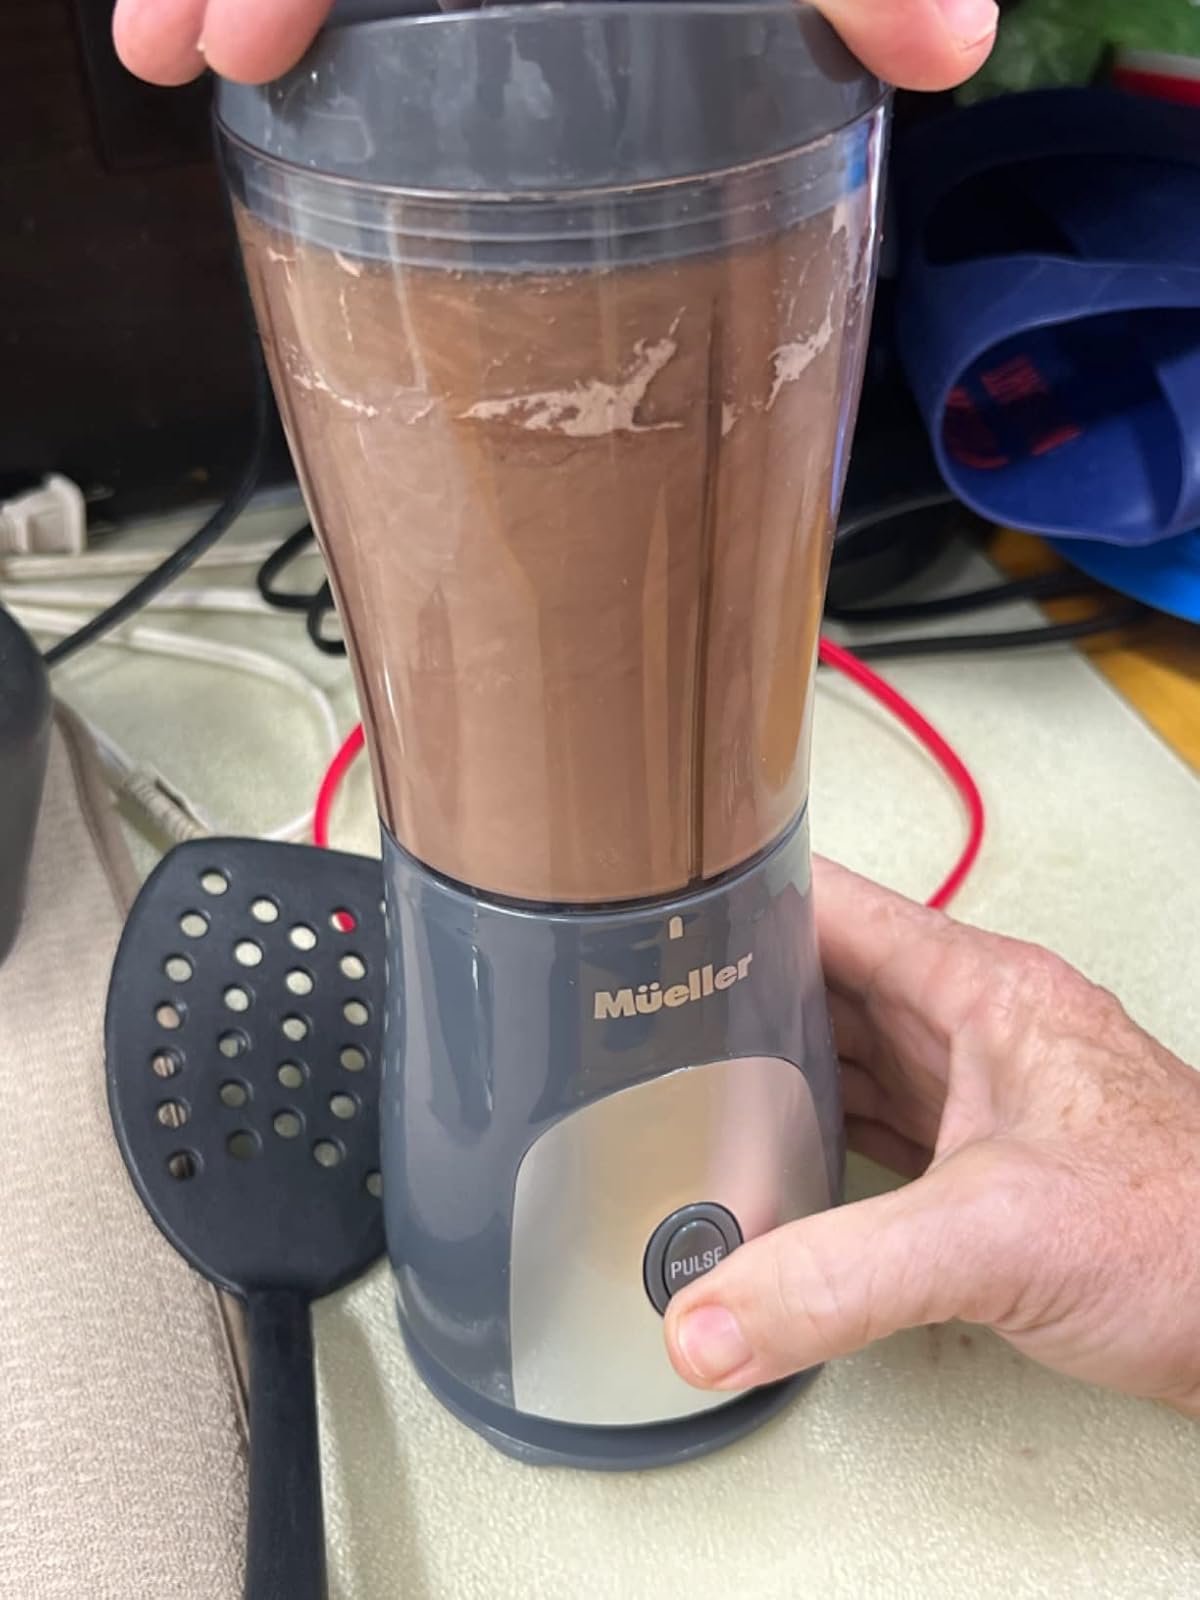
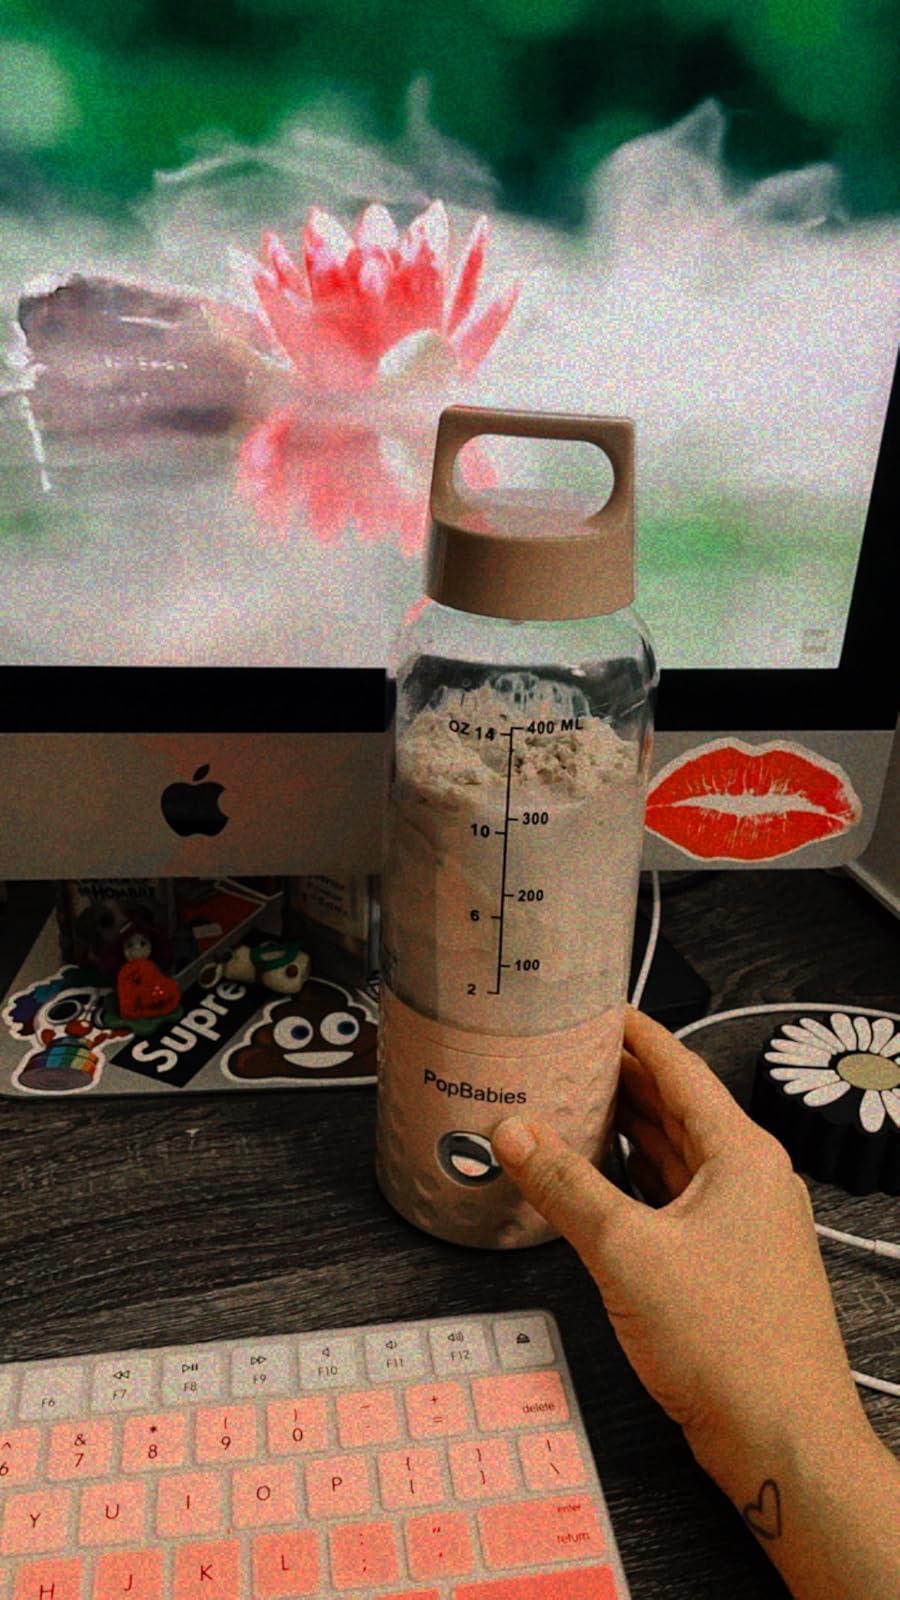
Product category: items_blender
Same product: no